Peloton

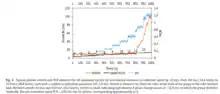
Threshold between compact and stretched peloton.

It is this sorting behavior that Trenchard hypothesizes to be a universal evolutionary principle among biological systems coupled by an energy-saving mechanism, which he and collaborators have developed further in relation to extinct trilobites and slime mold